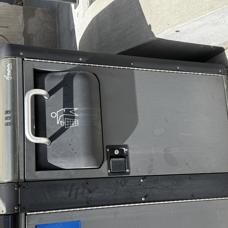
Label: trash